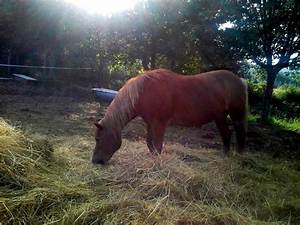
Label: horse